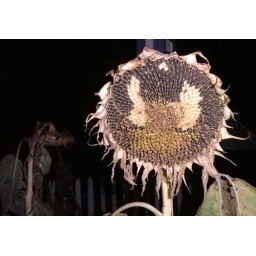
Same flower as before, in it's bird food stage.